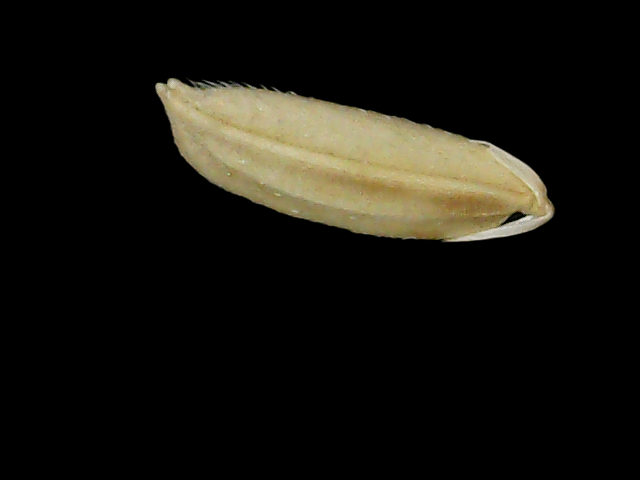
Rice variety: Br23